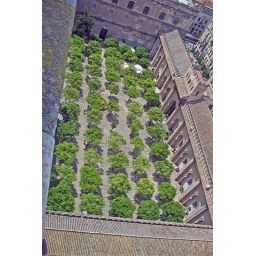
View of the orange tree patio below